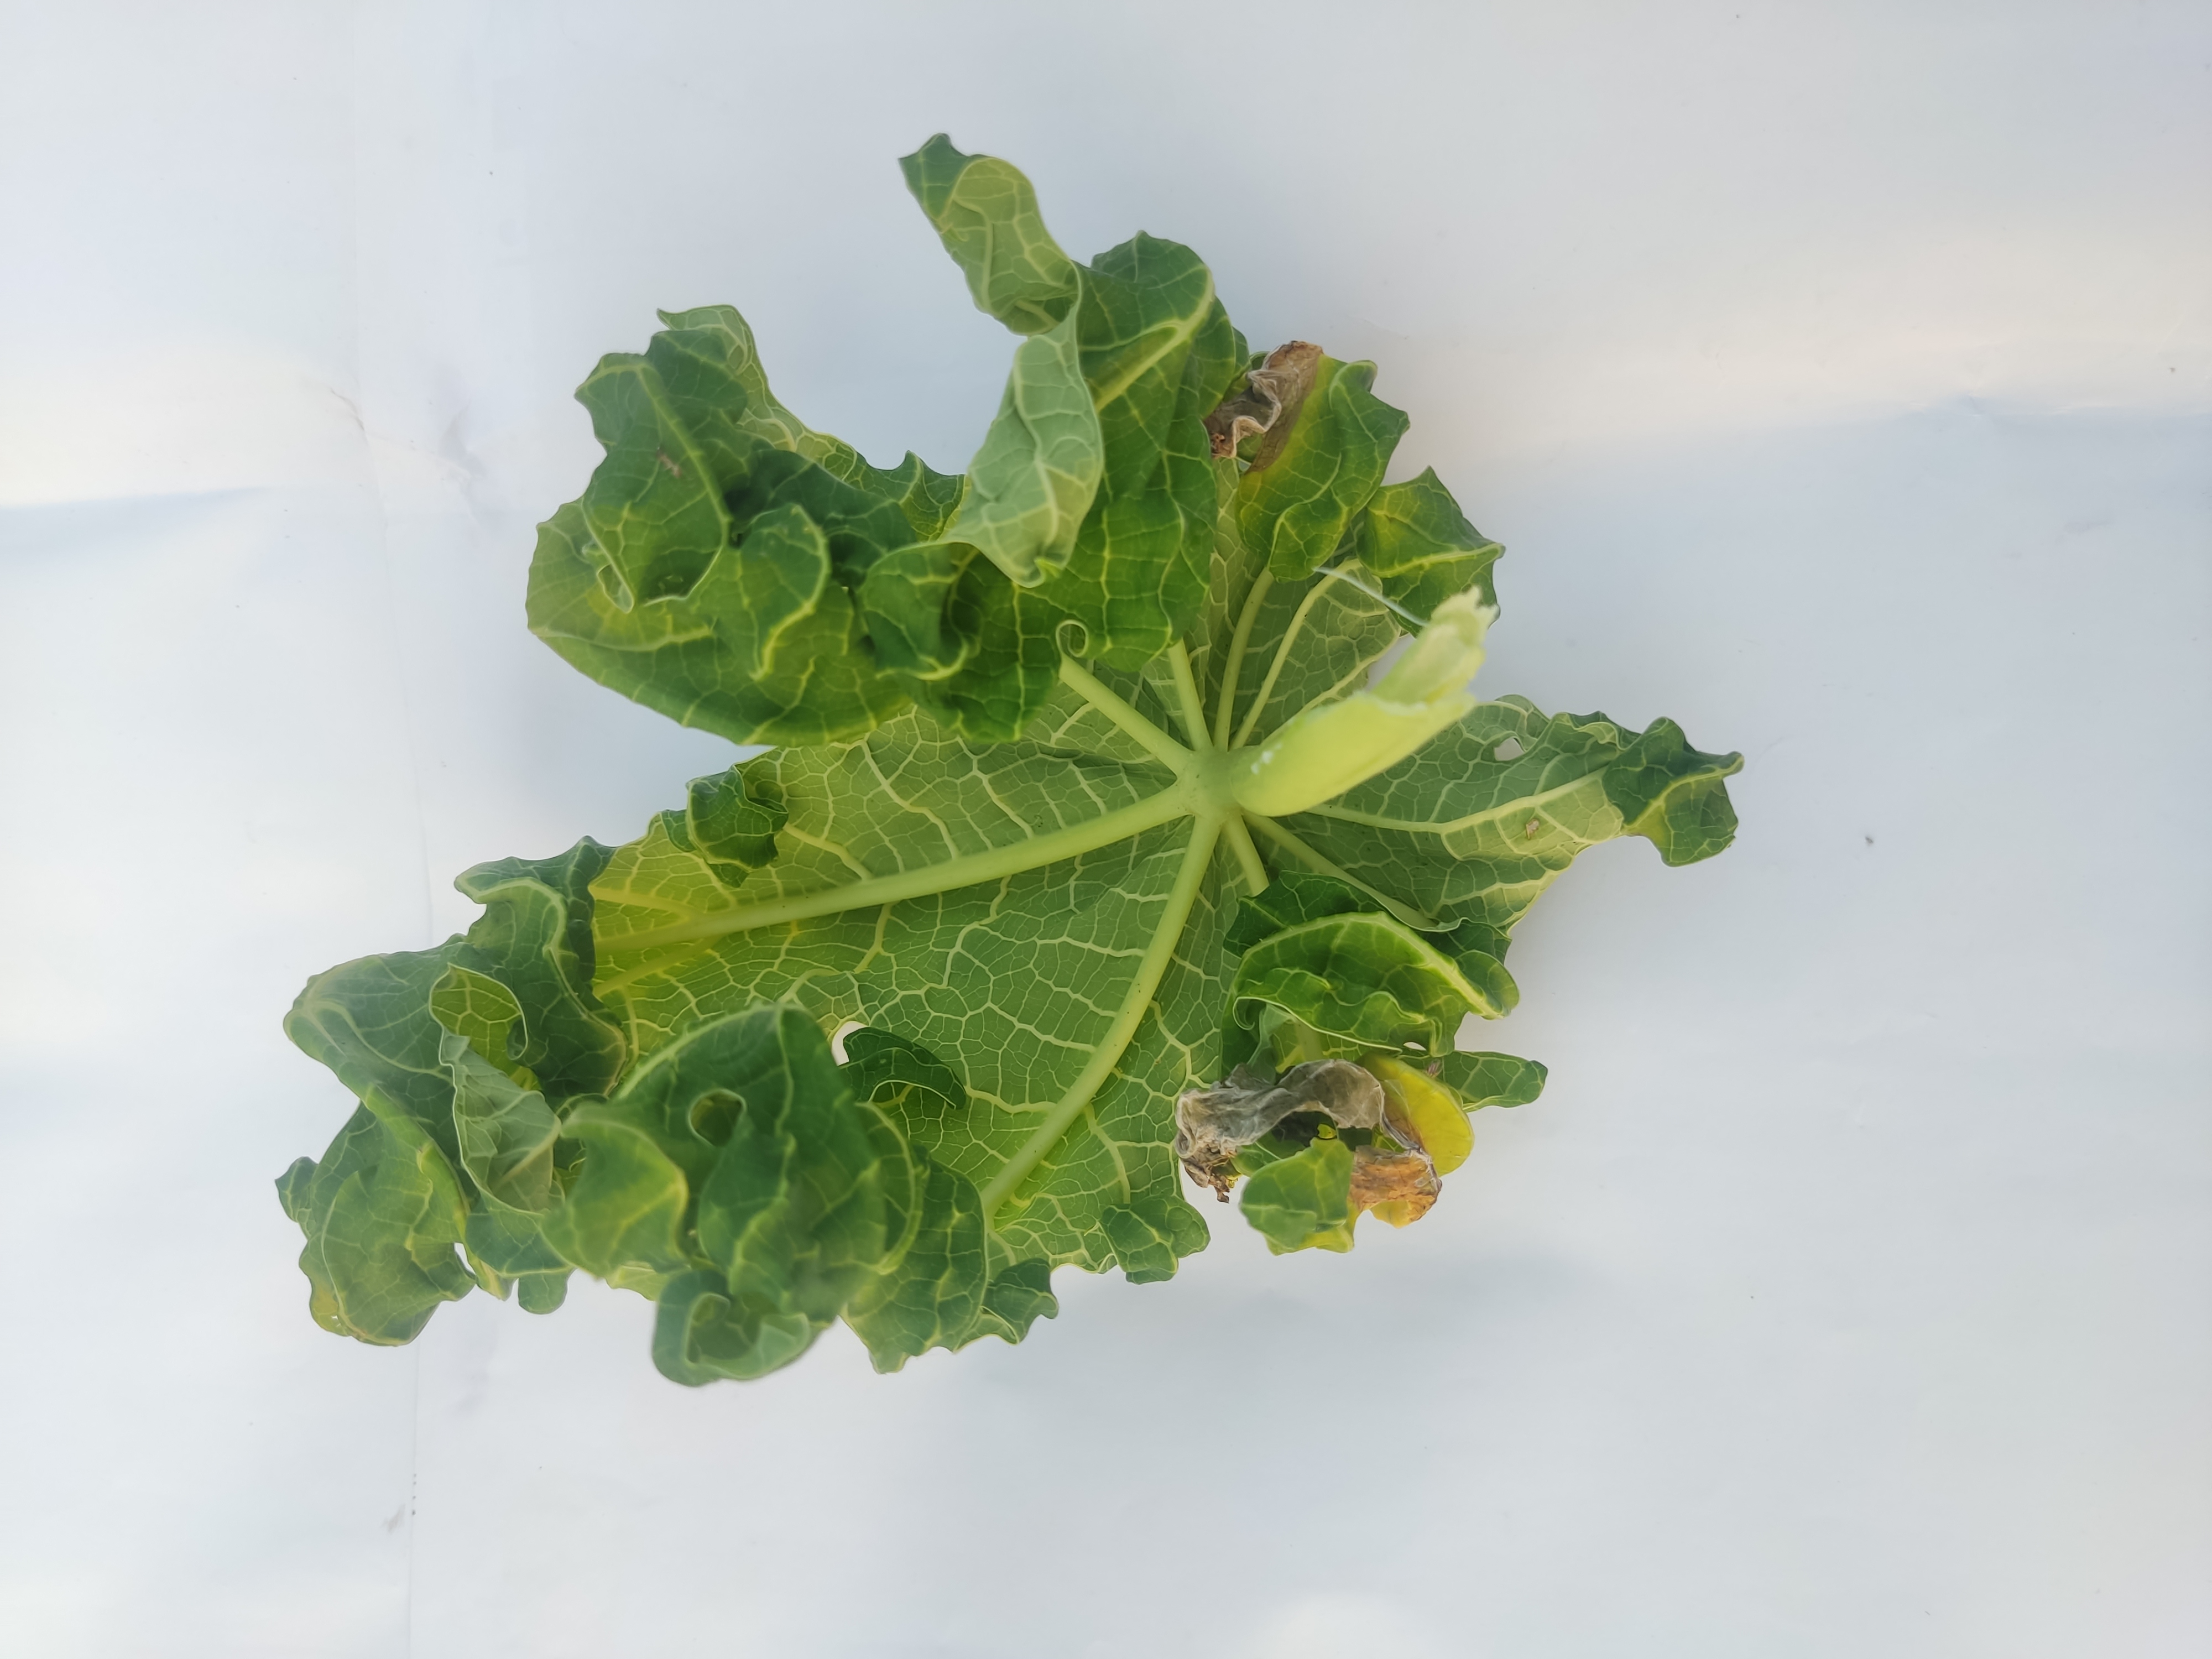
Label: Leaf Curl